Pokémon Battle Trozei

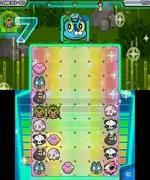
The player battles a water-type Pokémon using grass-type ones.

The gameplay of "Pokémon Battle Trozei" is similar to the Japanese mobile game "Puzzle & Dragons". In the game, players engage in a Pokémon battle depicted on the top screen of the handheld device. To battle the enemy Pokémon, players create groups of three or more identical Pokémon icons on the grid in the bottom screen. The battles are fought using a rock-paper-scissors style system where each Pokémon has different elemental types assigned to it, and the outcome is based on the strengths and weaknesses that these types have on each other. This mechanic of elemental strengths and weaknesses borrows from the main Pokémon role-playing games. This is the first Pokémon puzzle game to borrow rules from the main series. In addition to the matching mechanic, the game requires strategy when considering which Pokémon types to use in battle. This strategy element puts players that are unfamiliar with the Pokémon series at a disadvantage because they may not know the element types of each of the game's 718 Pokémon.